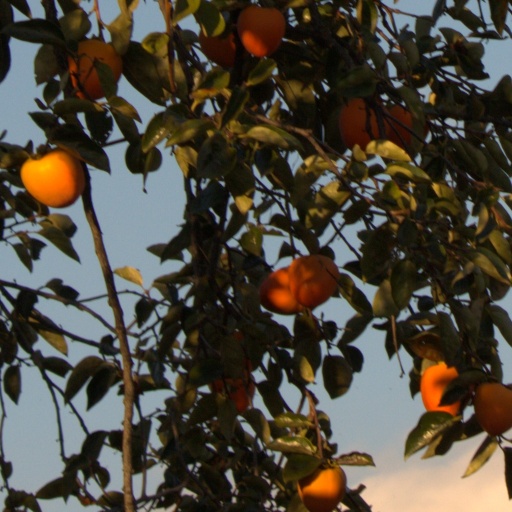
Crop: grape